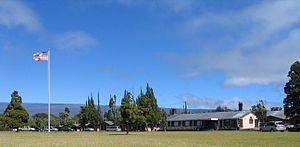
Le Kilauea Military Camp est un centre d'hébergement touristique des États-Unis situé à Hawaï, au sommet du Kīlauea. Il est géré par le Morale, Welfare and Recreation et à ce titre n'est réservé qu'aux militaires, aux gardes nationaux et aux employés du département de la Défense américaine incluant les garde-côtes. Il se trouve dans le Sud-Est de l'île d'Hawaï, au sein du parc national des volcans d'Hawaï, sur le rebord nord de la caldeira du Kīlauea, au nord-ouest du Steaming Bluff. Il est desservi par la Crater Rim Road.